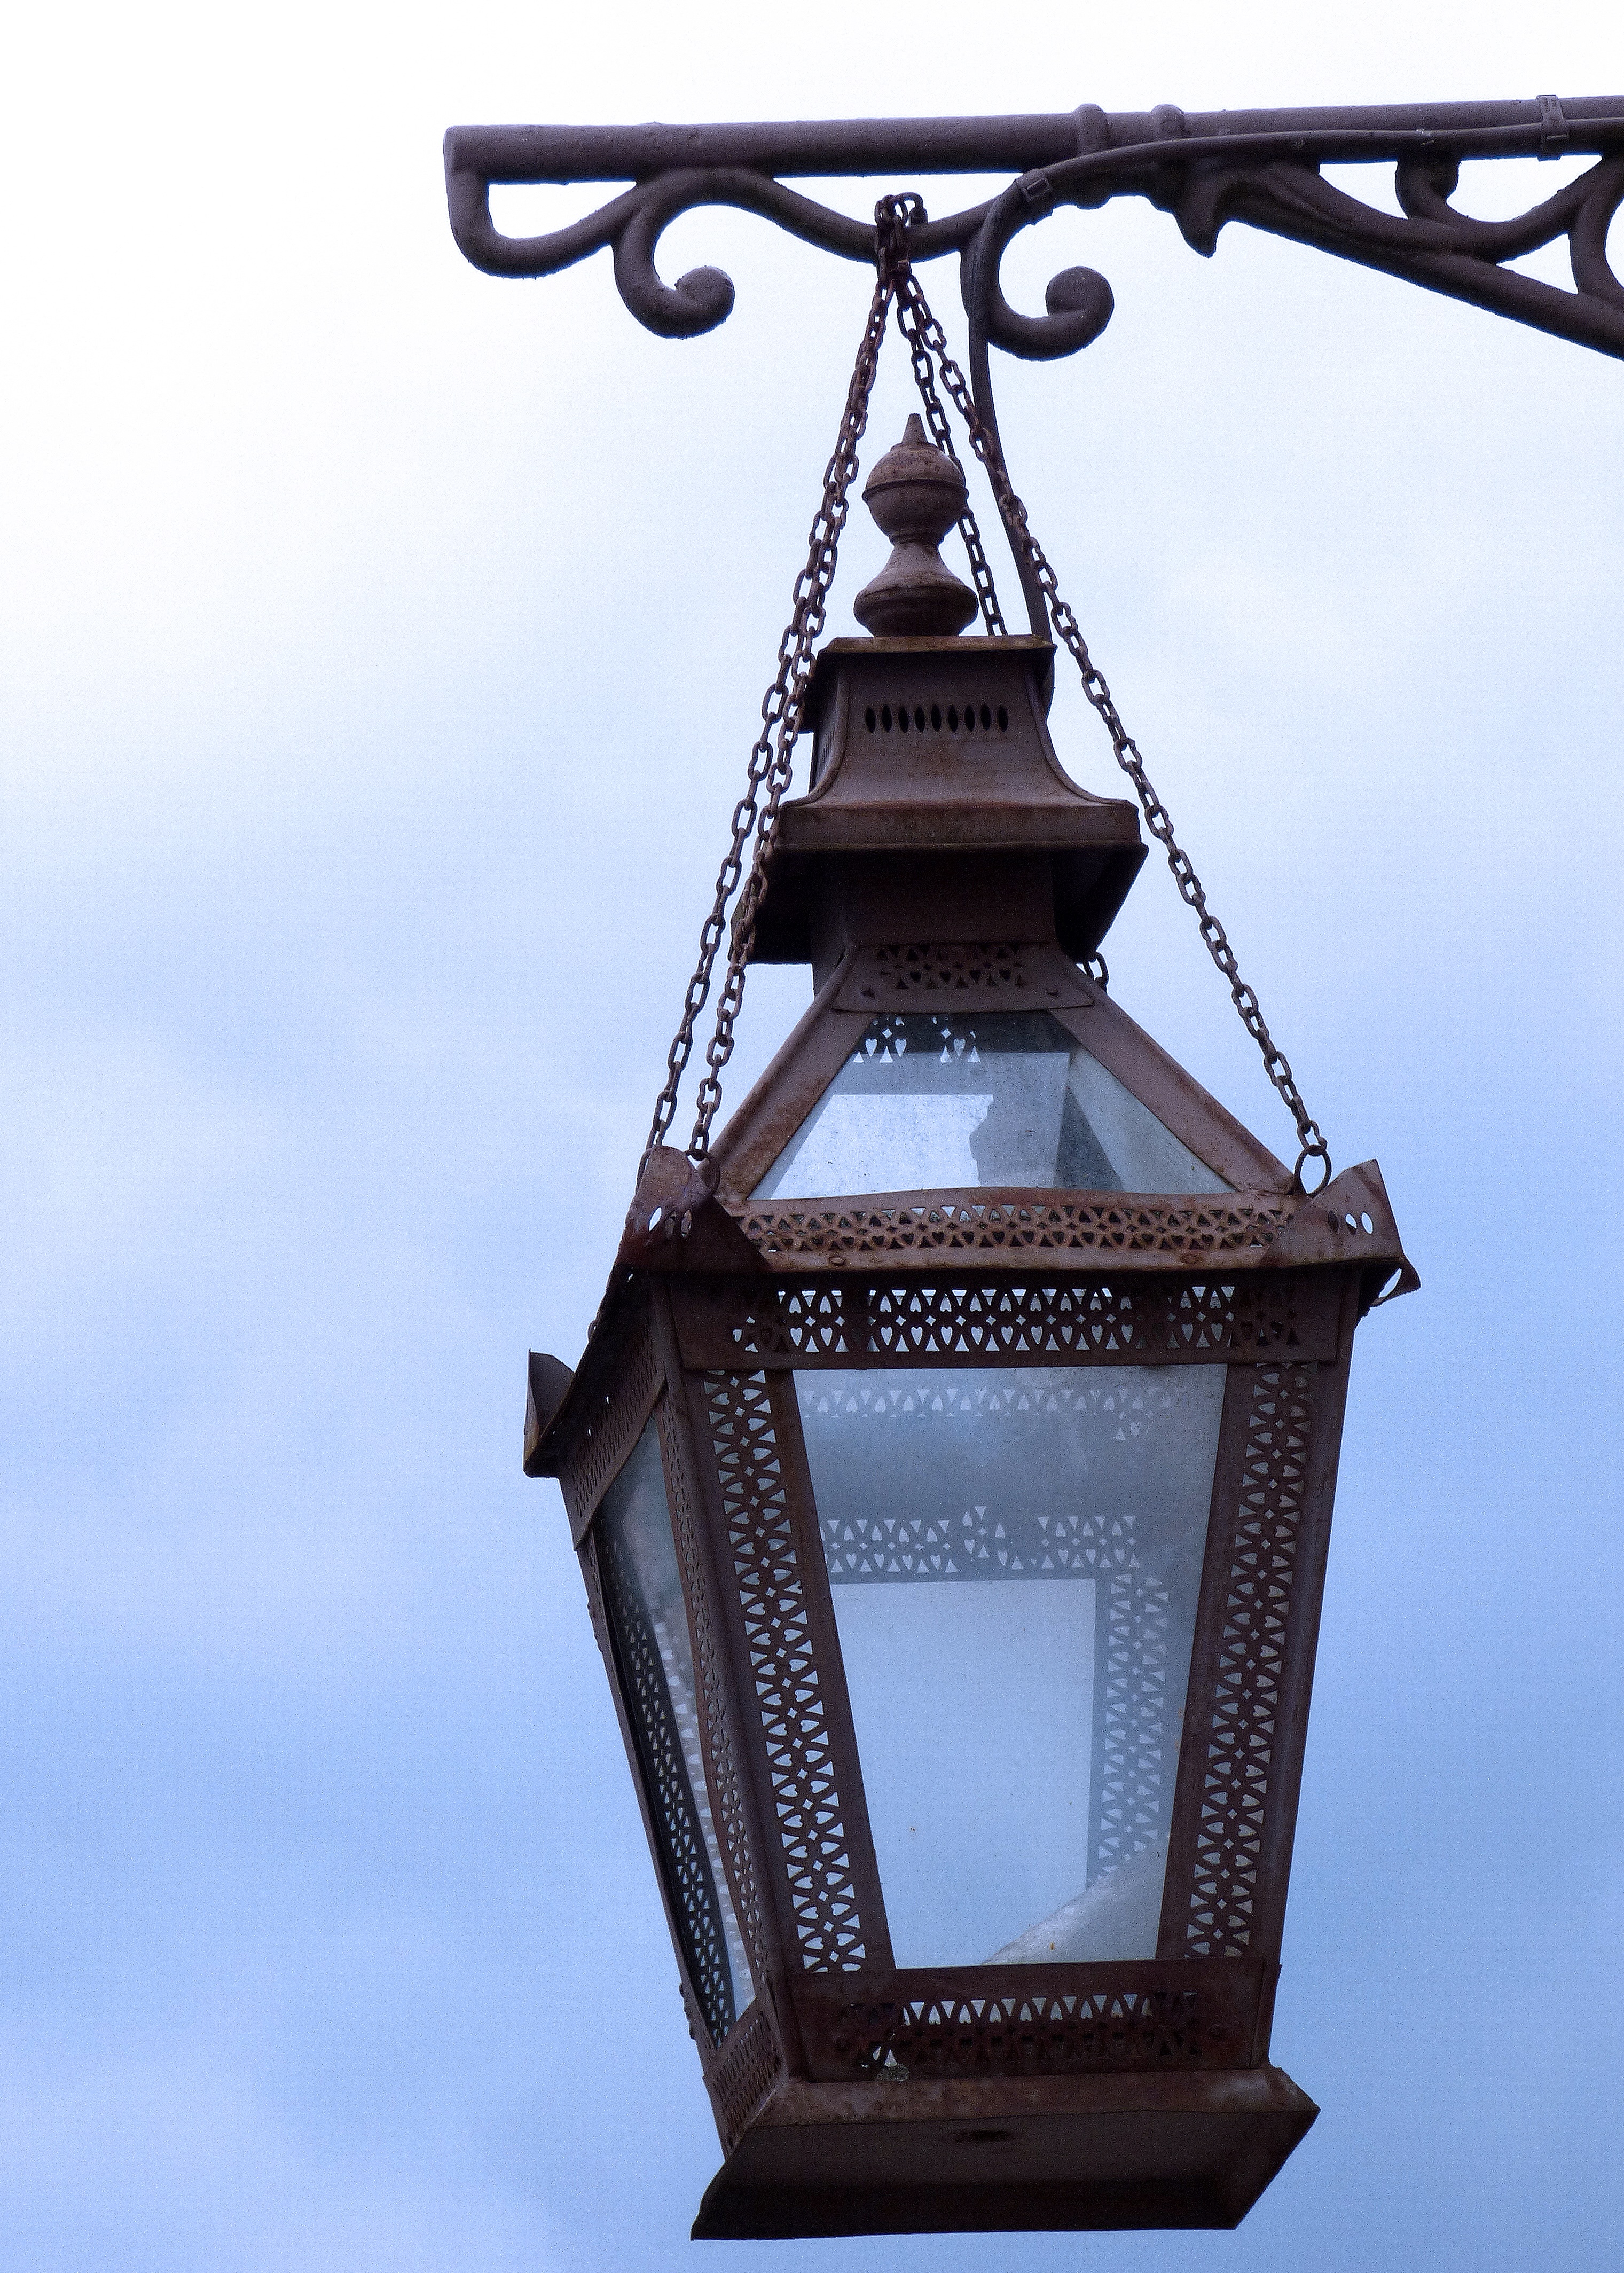
light, house, lantern, tower, street light, lamp, lighting, light fixture